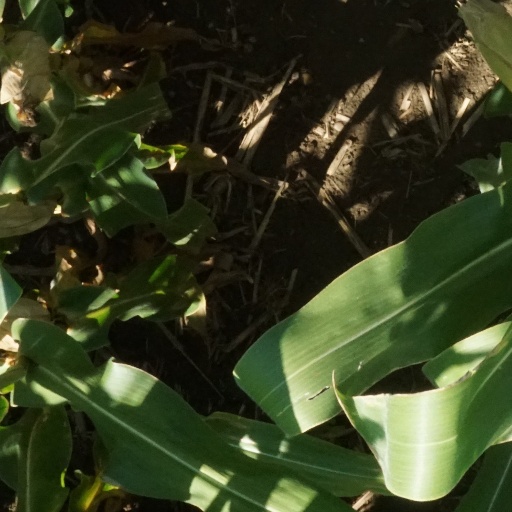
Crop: maize; corn